Benzodiazepine overdose

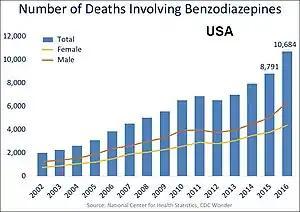
US yearly overdose deaths involving benzodiazepines.

Benzodiazepine overdose (BZD OD) describes the ingestion of one of the drugs in the benzodiazepine class in quantities greater than are recommended or generally practiced. The most common symptoms of overdose include central nervous system (CNS) depression, impaired balance, ataxia, and slurred speech. Severe symptoms include coma and respiratory depression. Supportive care is the mainstay of treatment of benzodiazepine overdose. There is an antidote, flumazenil, but its use is controversial.